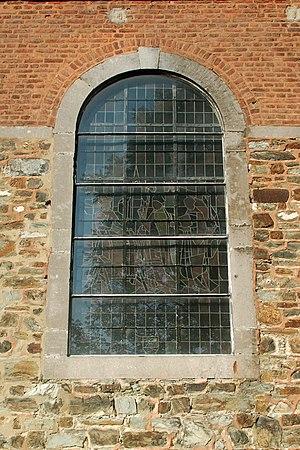
Belgique - Brabant wallon - Mont-Saint-Guibert - Église Saint-Guibert
L'église Saint-Guibert est une église catholique de style classique du XVIIIe siècle située sur le territoire de la commune belge de Mont-Saint-Guibert, en Brabant wallon.